Answer in natural language. Where is simple wooden bench (marked A) with respect to yellow sitting with blue legs (marked B)? Choose between the following options: right or left
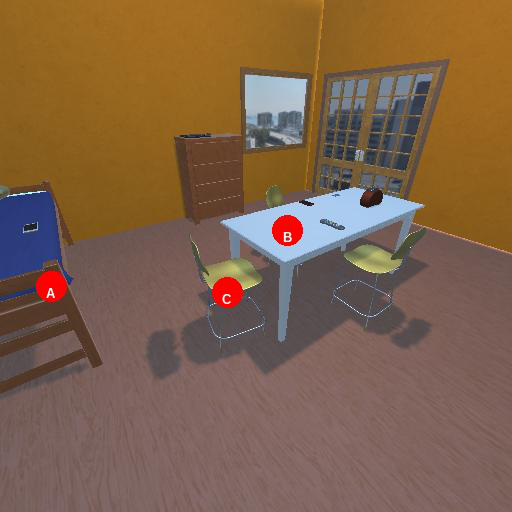
<answer>left</answer>